John William Ellis

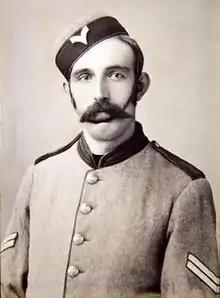
John William Ellis in military uniform in 1870s

John returned when he was 14 and worked in a stationer's shop in Auckland. Around 6 years later (in 1900 he said he'd been in the King Country for 26 years, so about 1874) he opened a general store at Moawhango.